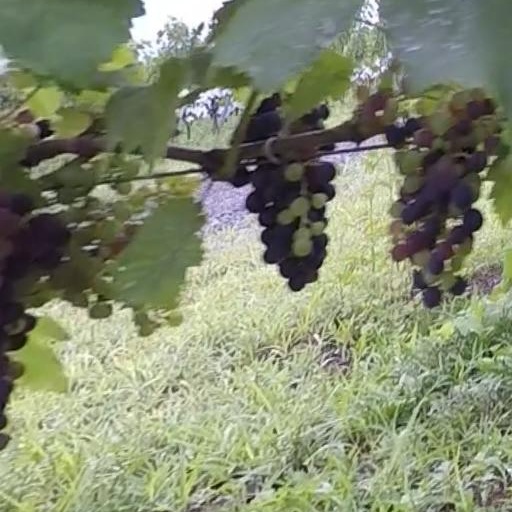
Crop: grape